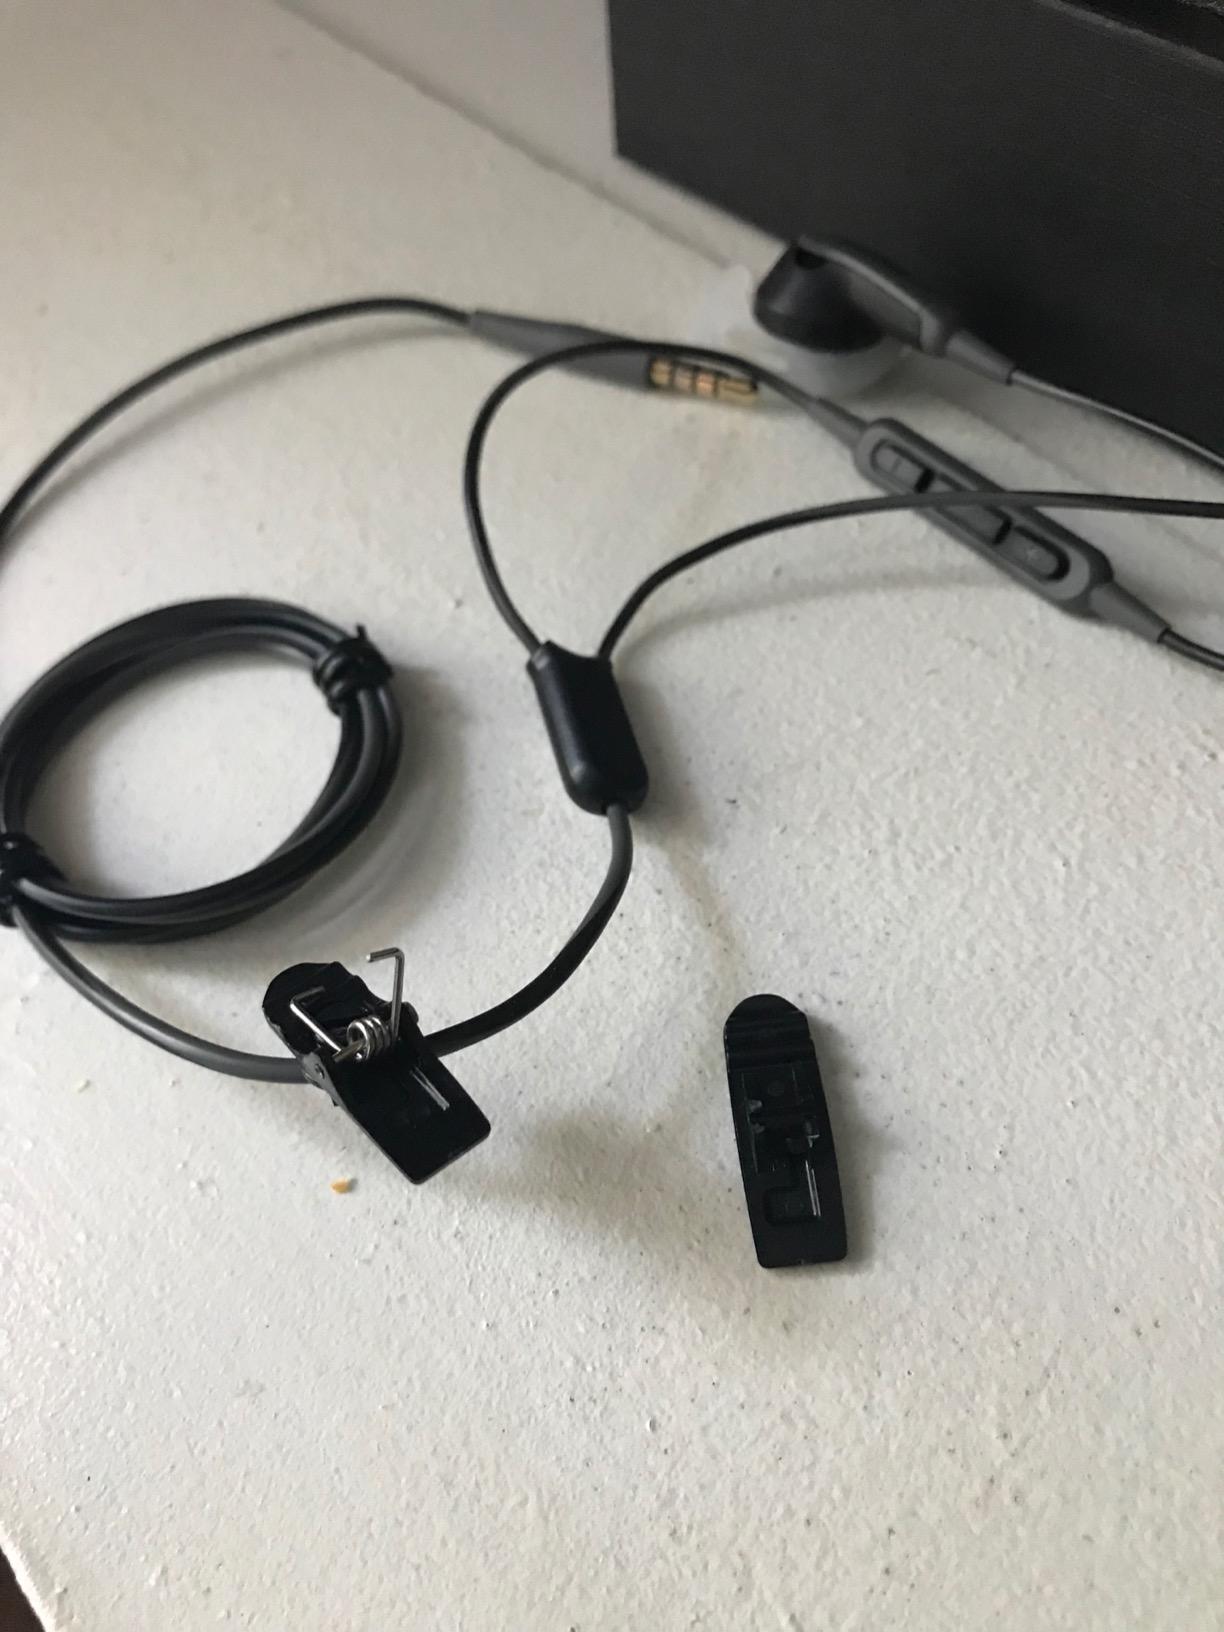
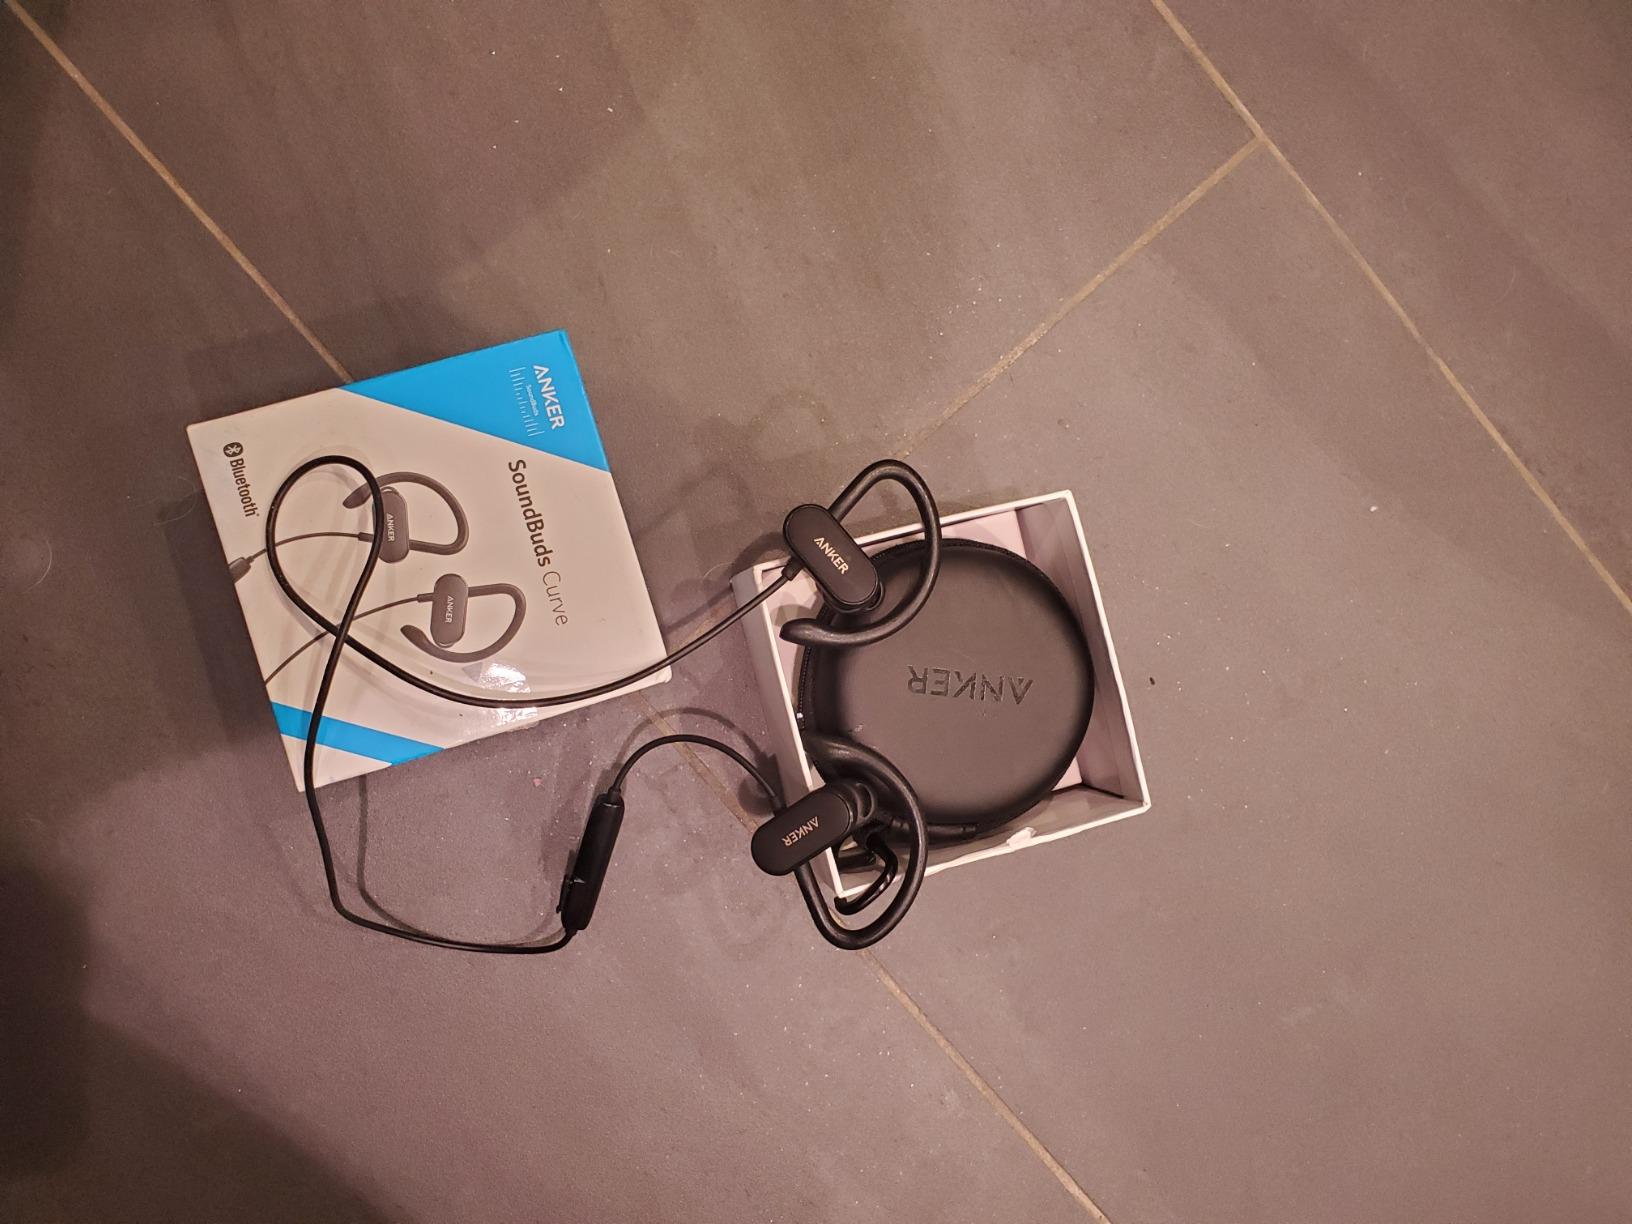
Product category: headphones
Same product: no